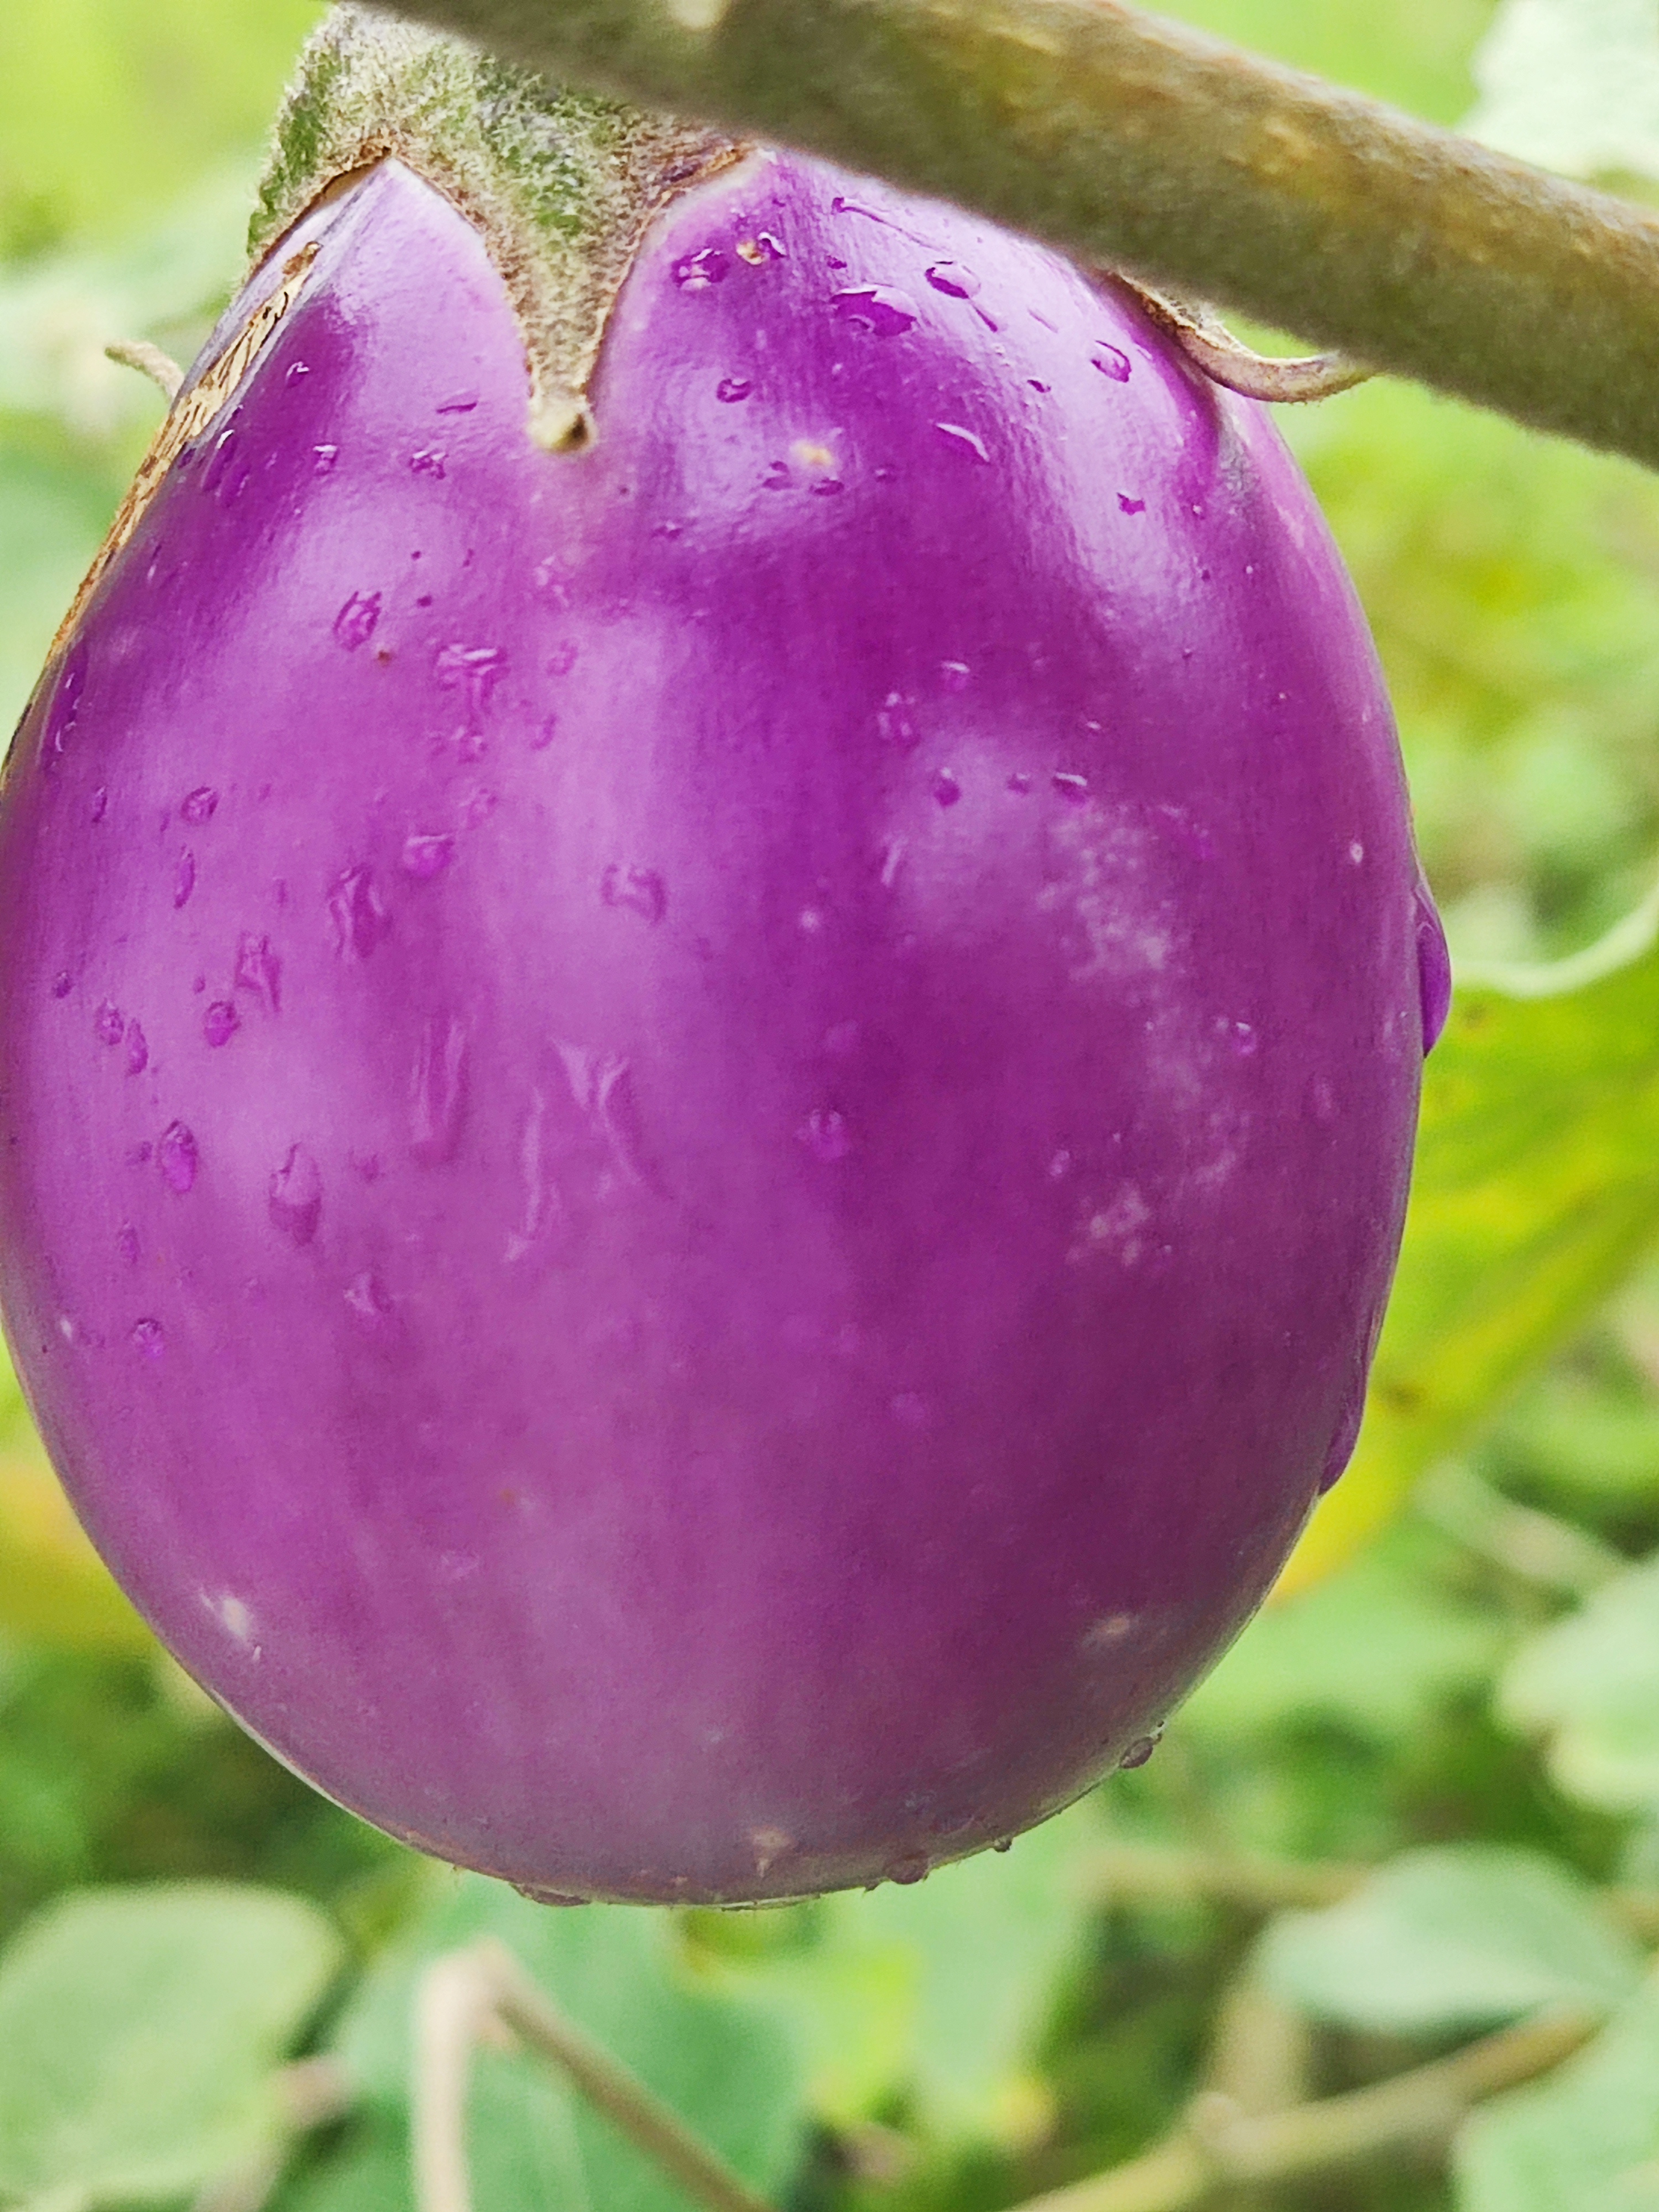
Label: Healty Brinjal